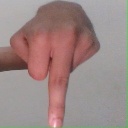
अक्षर: प